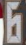
Number: 6